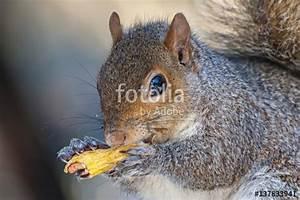
squirrel